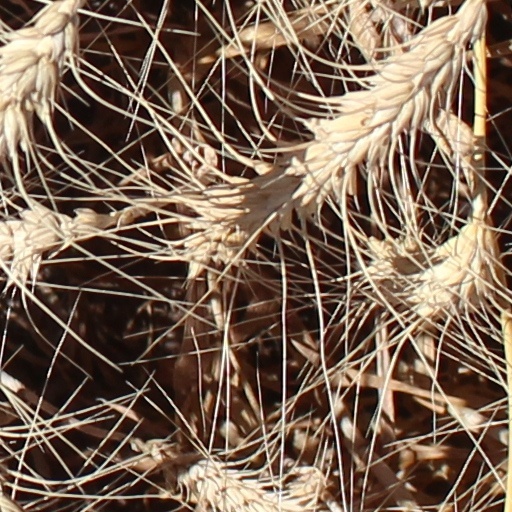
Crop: wheat